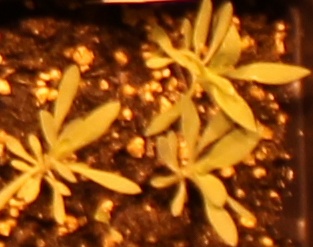
Label: Kochia